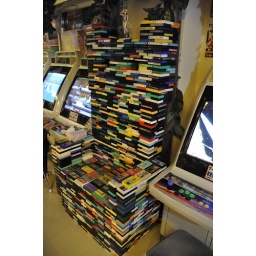
A chair made out of Famicom cartridges. On the top floor of Super Potato in Akihabara, Tokyo, Japan.